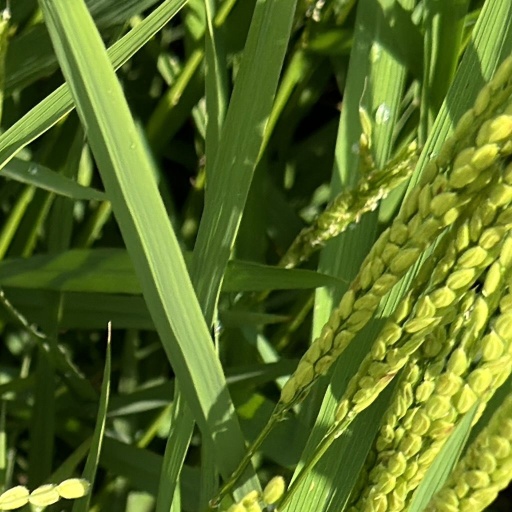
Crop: rice